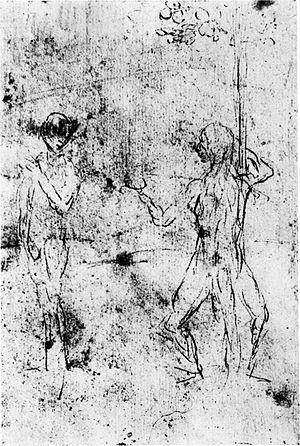
La liste des œuvres de Jérôme Bosch recense la quarantaine de peintures et de dessins réalisés par cet artiste ainsi que la plupart des autres œuvres attribués à celui-ci ou à son atelier.
Le Paradis terrestre est un tableau attribué à l'atelier de Jérôme Bosch et conservé à l'Art Institute of Chicago.